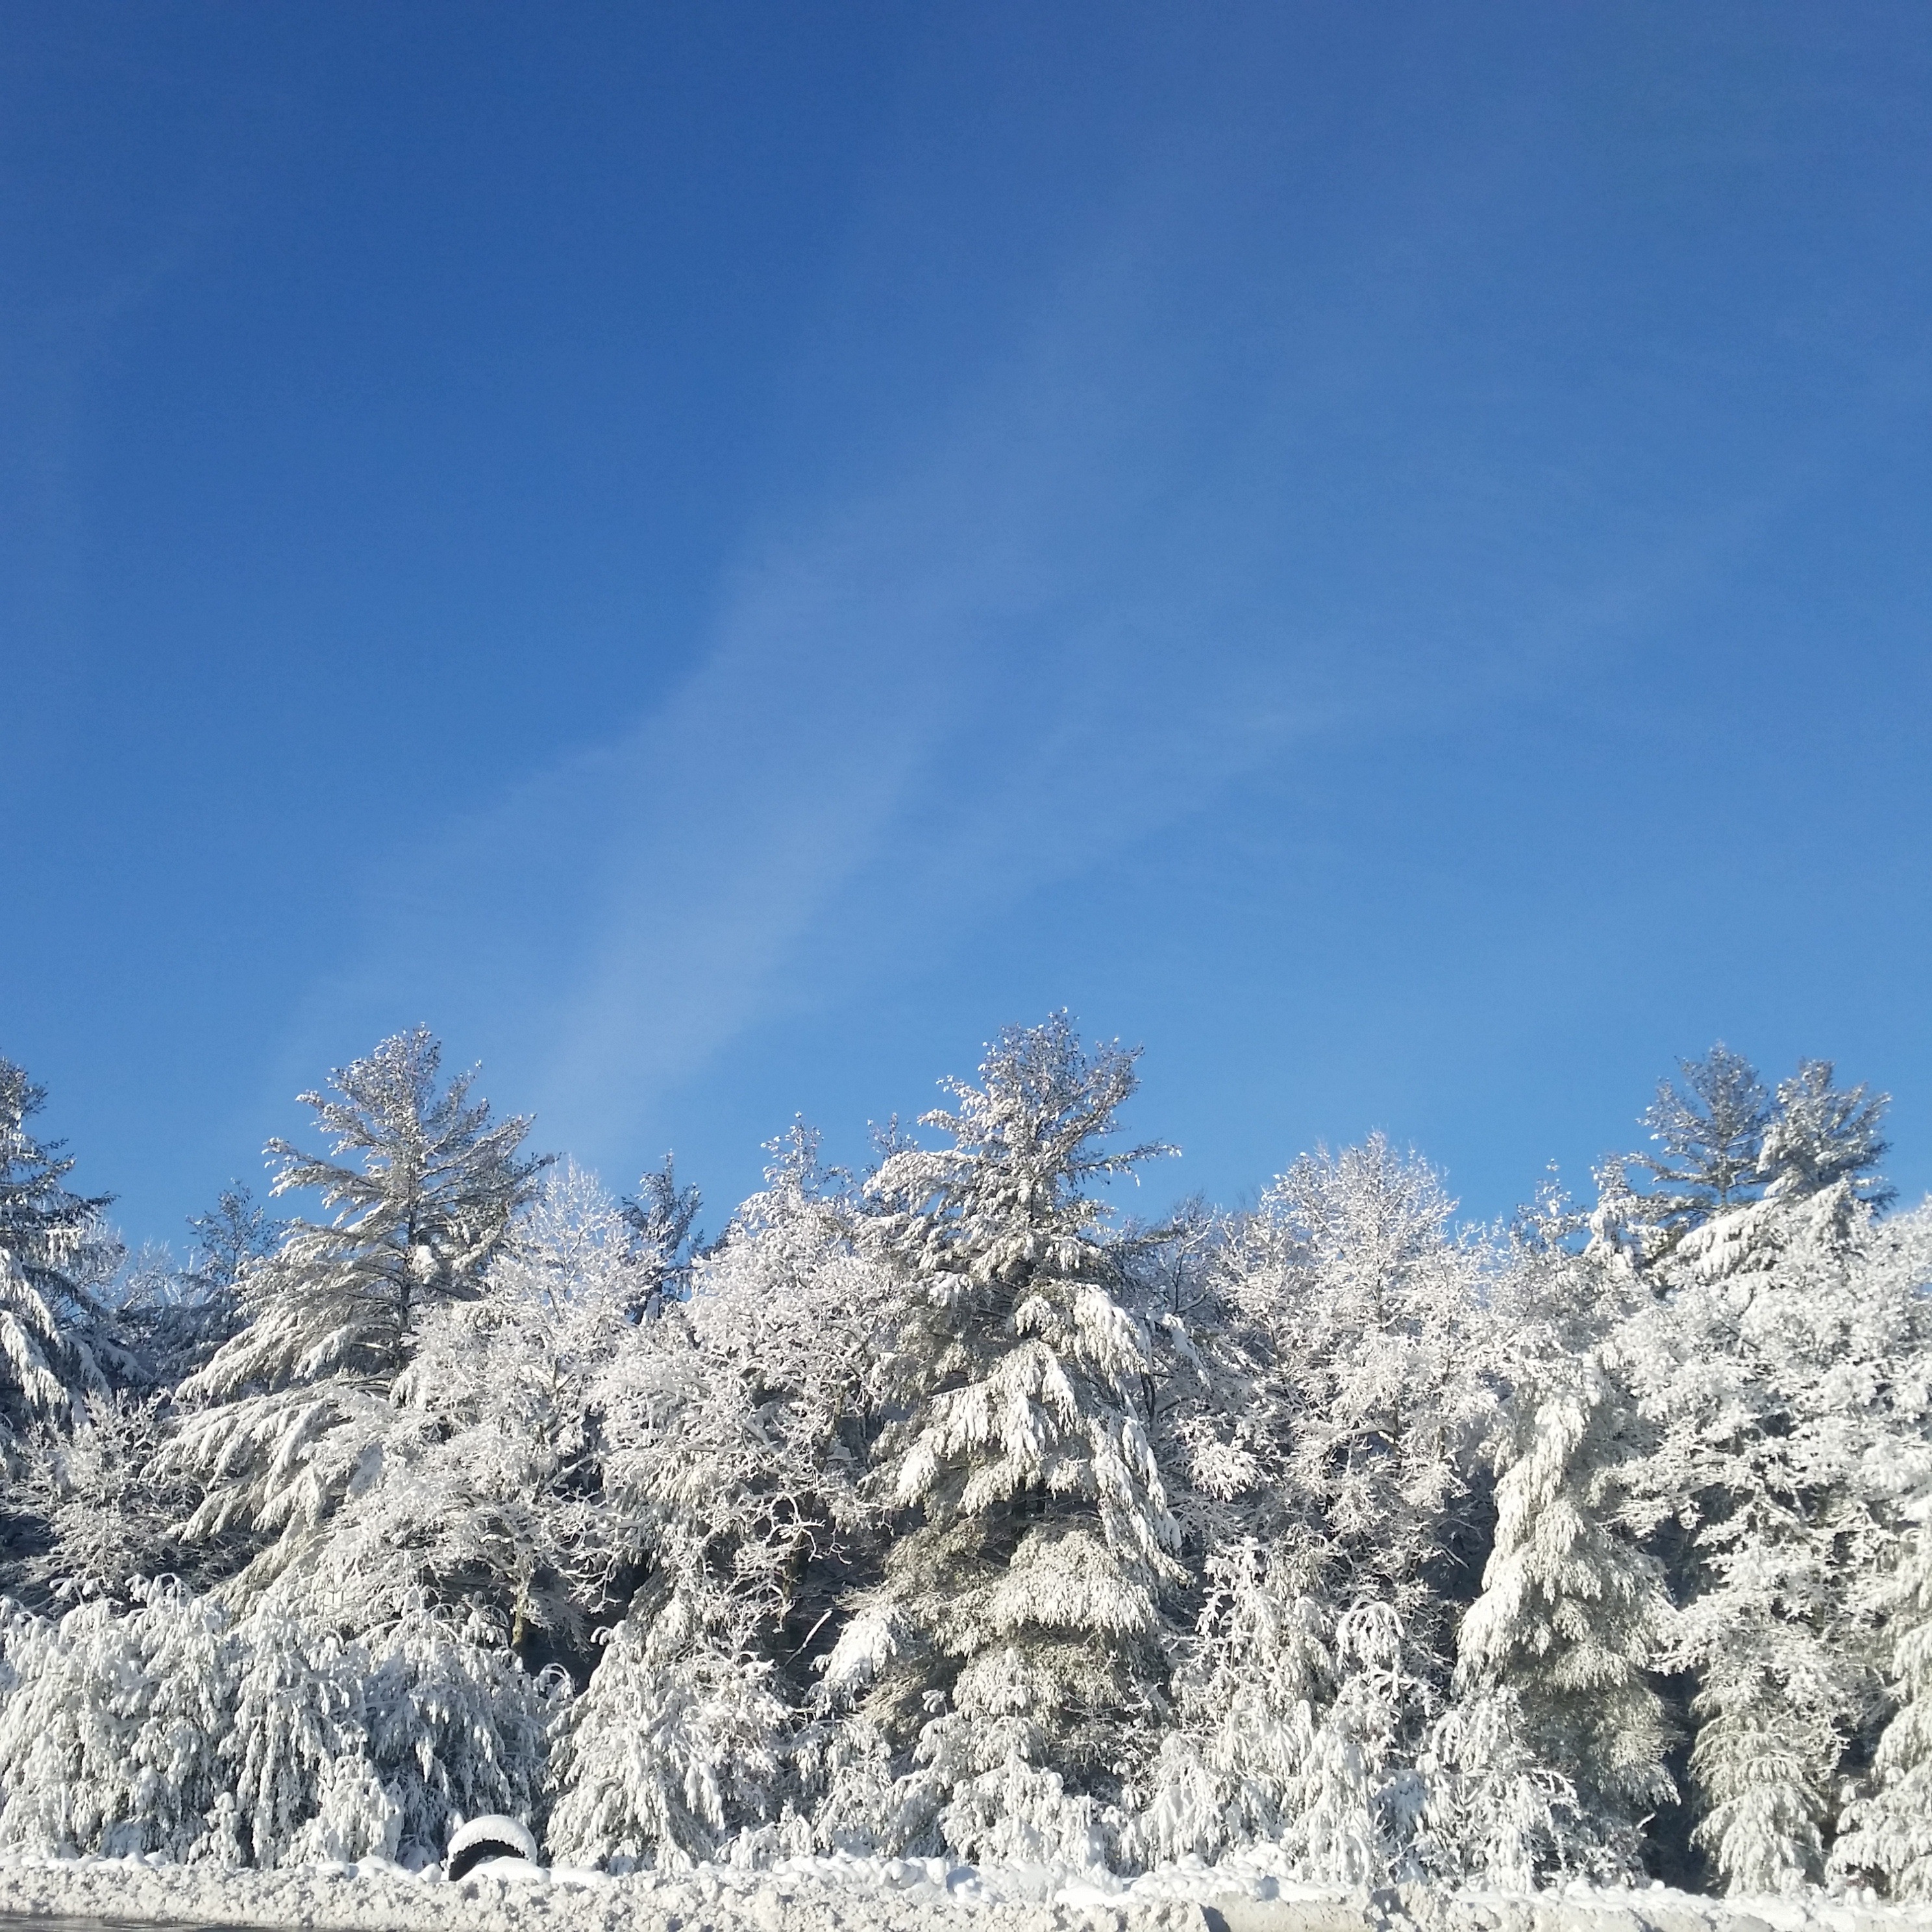
tree, mountain, snow, winter, cloud, sky, frost, mountain range, ice, weather, season, ridge, trees, alps, plateau, piste, mountainous landforms, geological phenomenon